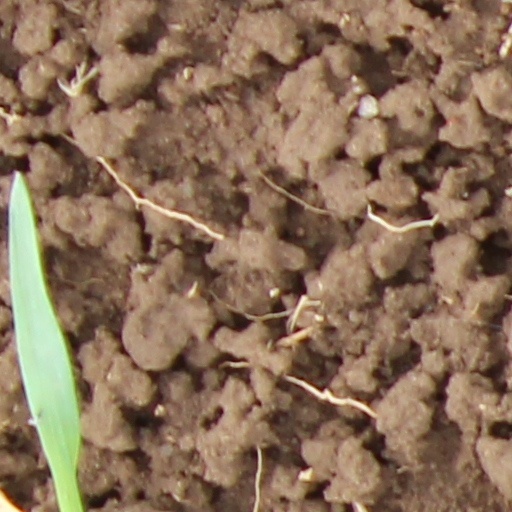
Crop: wheat